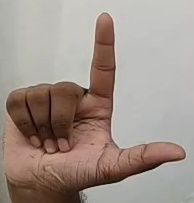
ASL sign: L